Berachampa

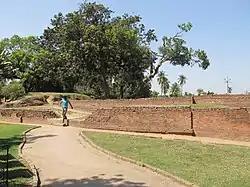
The mound of Khana-Mihir or Baraha-Mihir on Prithiba road, Berachampa.

According to the 2011 Census of India, Berachanpa had a total population of 2,957, of which 1,506 (51%) were males and 1,451 (49%) were females. Population in the age range 0-6 years was 279. The total number of literate persons in Berachanpa was 2,453 (91.60% of the population over 6 years).